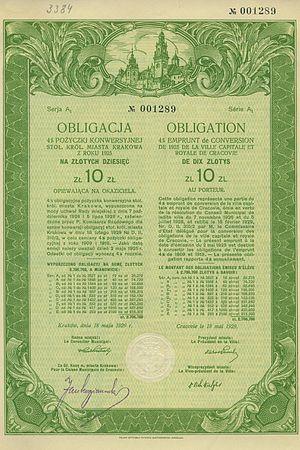
Une obligation est une valeur mobilière qui constitue une créance sur son émetteur, elle est donc représentative d'une dette financière à moyen, long terme, parfois même à perpétuité. Cette dette est émise dans une devise donnée, pour une durée définie et elle donne droit au paiement d'un intérêt fixe ou variable, appelé coupon qui est parfois capitalisé jusqu'à sa maturité. Les certificats de dépôts, ou le papier commercial, sont considérés comme des instruments financiers à court terme, et sont donc bien distincts des obligations. Les obligations sont notées en fonction du profil de risque de leurs émetteurs par des agences de notation. Il existe une grande diversité de titres sur le marché obligataire.